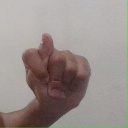
अक्षर: ट